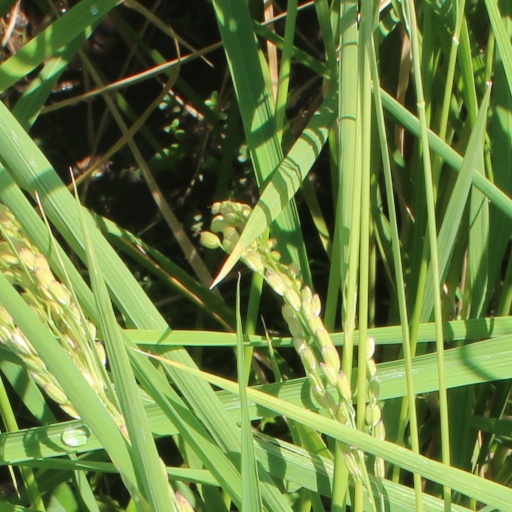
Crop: rice